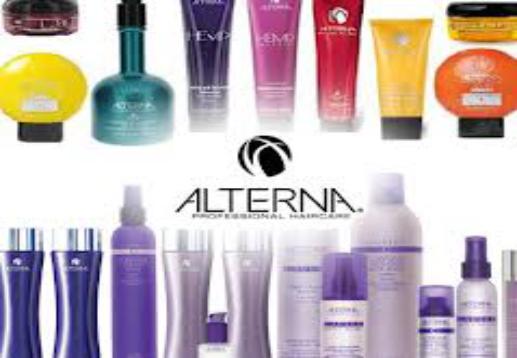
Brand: Alterna Haircare
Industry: Necessities